Snorri (crater)

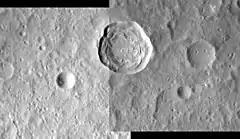
MESSENGER NAC mosaic

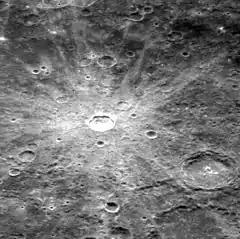
The ray system of Snorri crater

Snorri is a crater on Mercury. Its name was adopted by the International Astronomical Union (IAU) in 1976. Snorri is named for the Icelandic poet Snorri Sturluson. The crater was first imaged by Mariner 10 in 1974.